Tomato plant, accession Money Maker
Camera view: horizontal (90 deg, fisheye); turntable rotation: 150 degrees
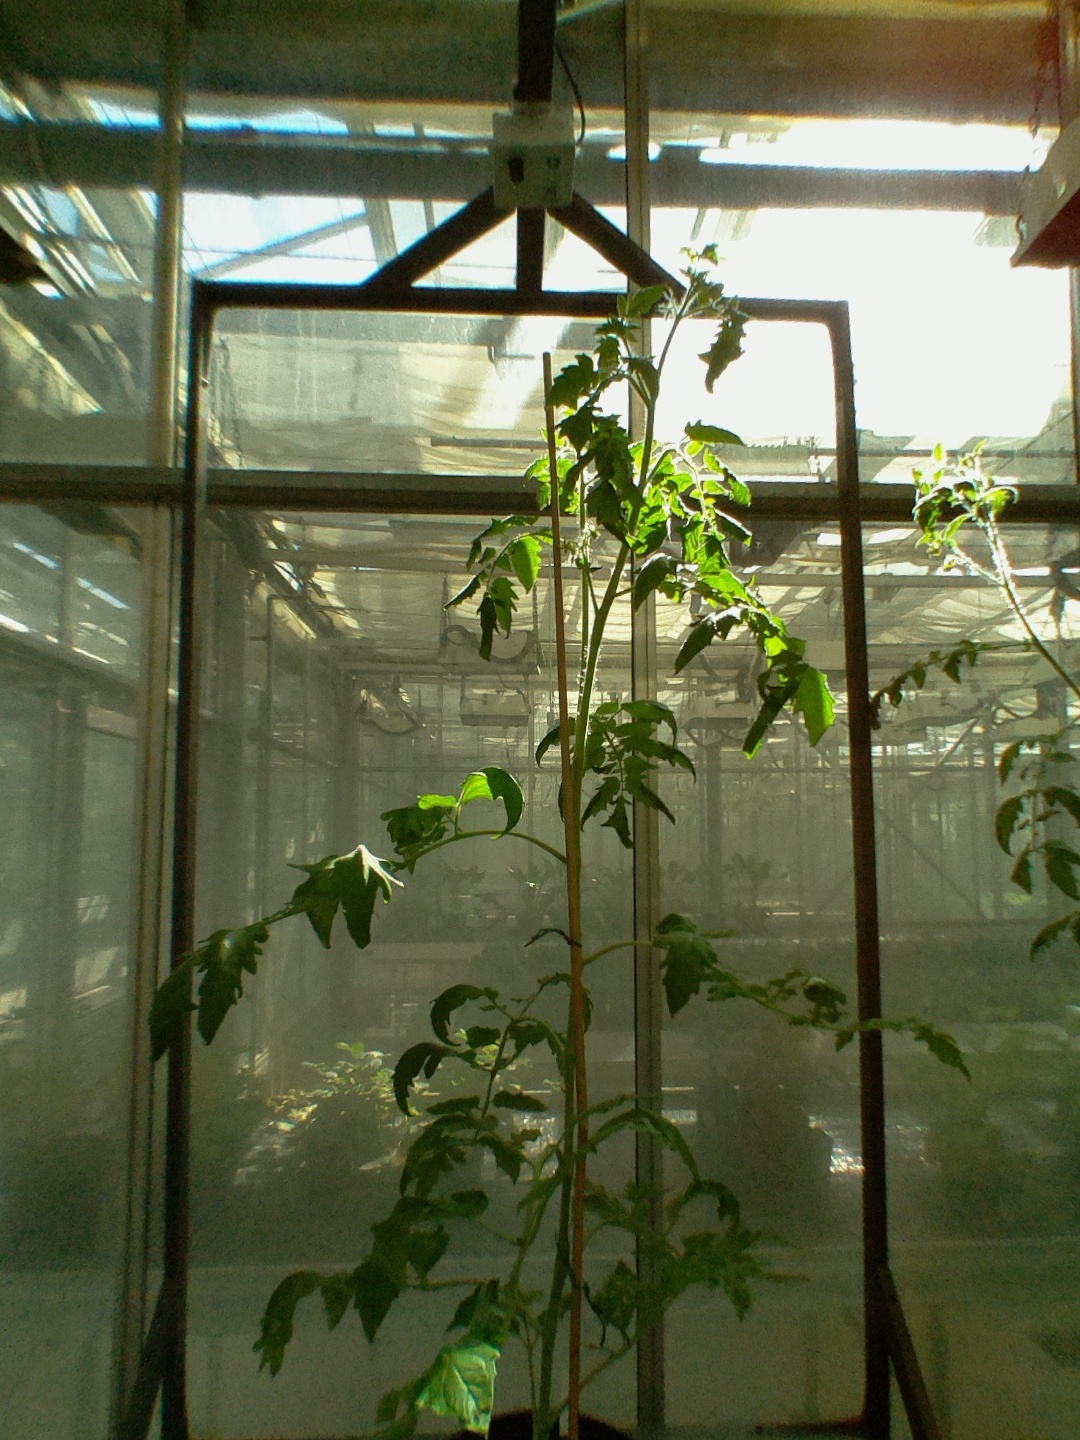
BBCH growth stage 62: 20%-30% of flowers open